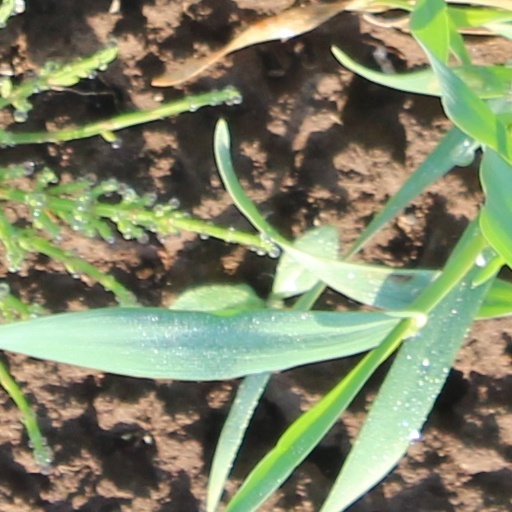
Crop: wheat